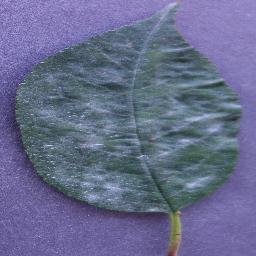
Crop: cherry
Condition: (including_sour)_powdery_mildew